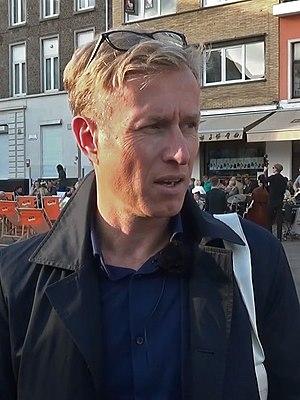
Peter Terrin est un écrivain belge d'expression néerlandaise né à Tielt le 3 octobre 1968.